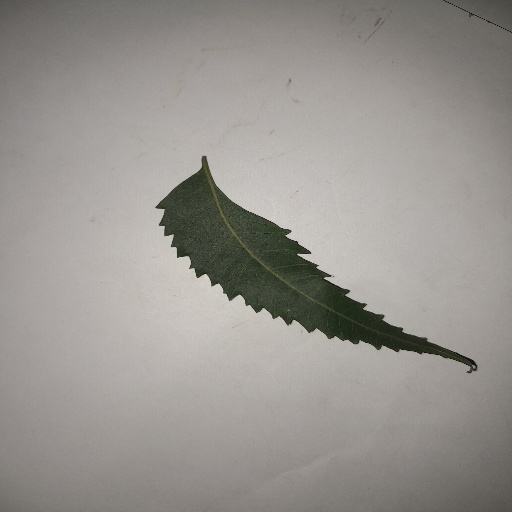
Species: Neem
Leaf condition: Healthy Leaf